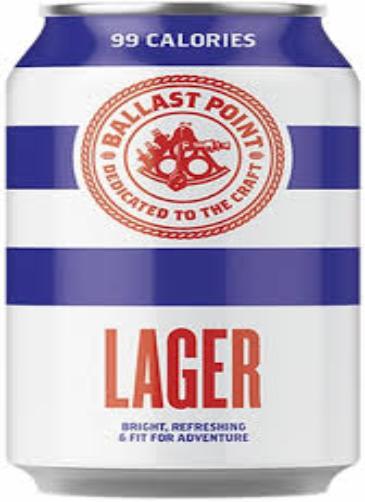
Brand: Ballast Point
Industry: Food